Morehead City Municipal Building

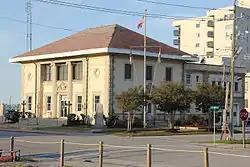
Morehead City Municipal Building, September 2012

Morehead City Municipal Building is a historic municipal building located at Morehead City, Carteret County, North Carolina. It was built in 1926, and is a two-story, stuccoed brick building in the Florentine Renaissance style. It has a low hipped roof and an in-antis porch, with two stone, full height, engaged Ionic order columns. Also on the property are the contributing Fulford and Day Monument (1920), American Legion Monument (c. 1945), and Flagpole and Armistice Marker (c. 1945).